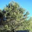
Label: pine_tree